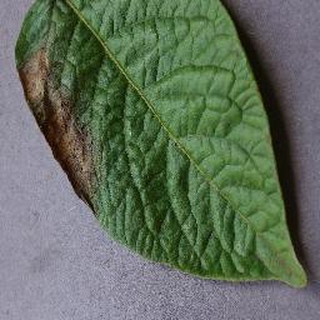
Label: potato_late_blight